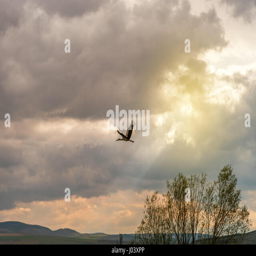
person flying in the clouds at sunset